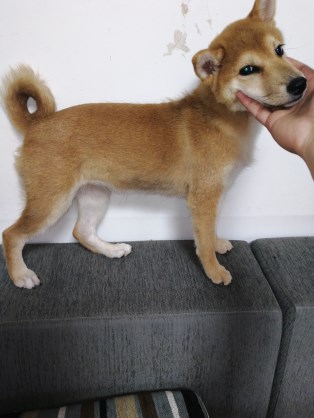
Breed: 1043-n000001-Shiba_Dog